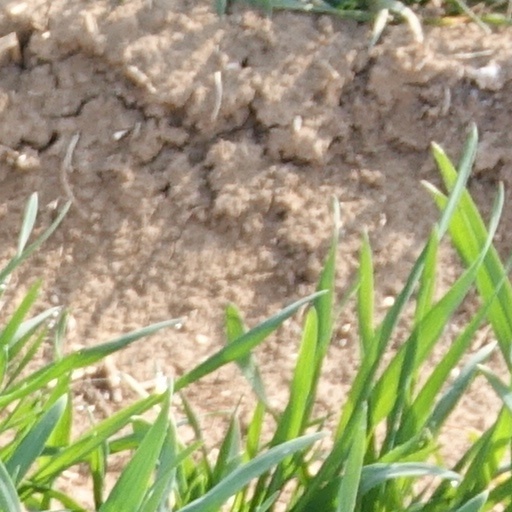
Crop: wheat